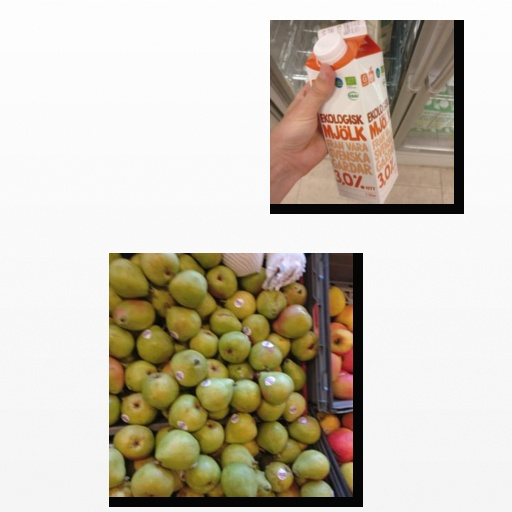
Food items: milk, pear